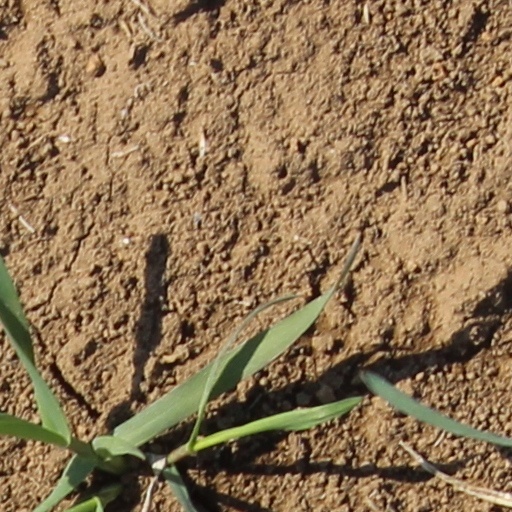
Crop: wheat